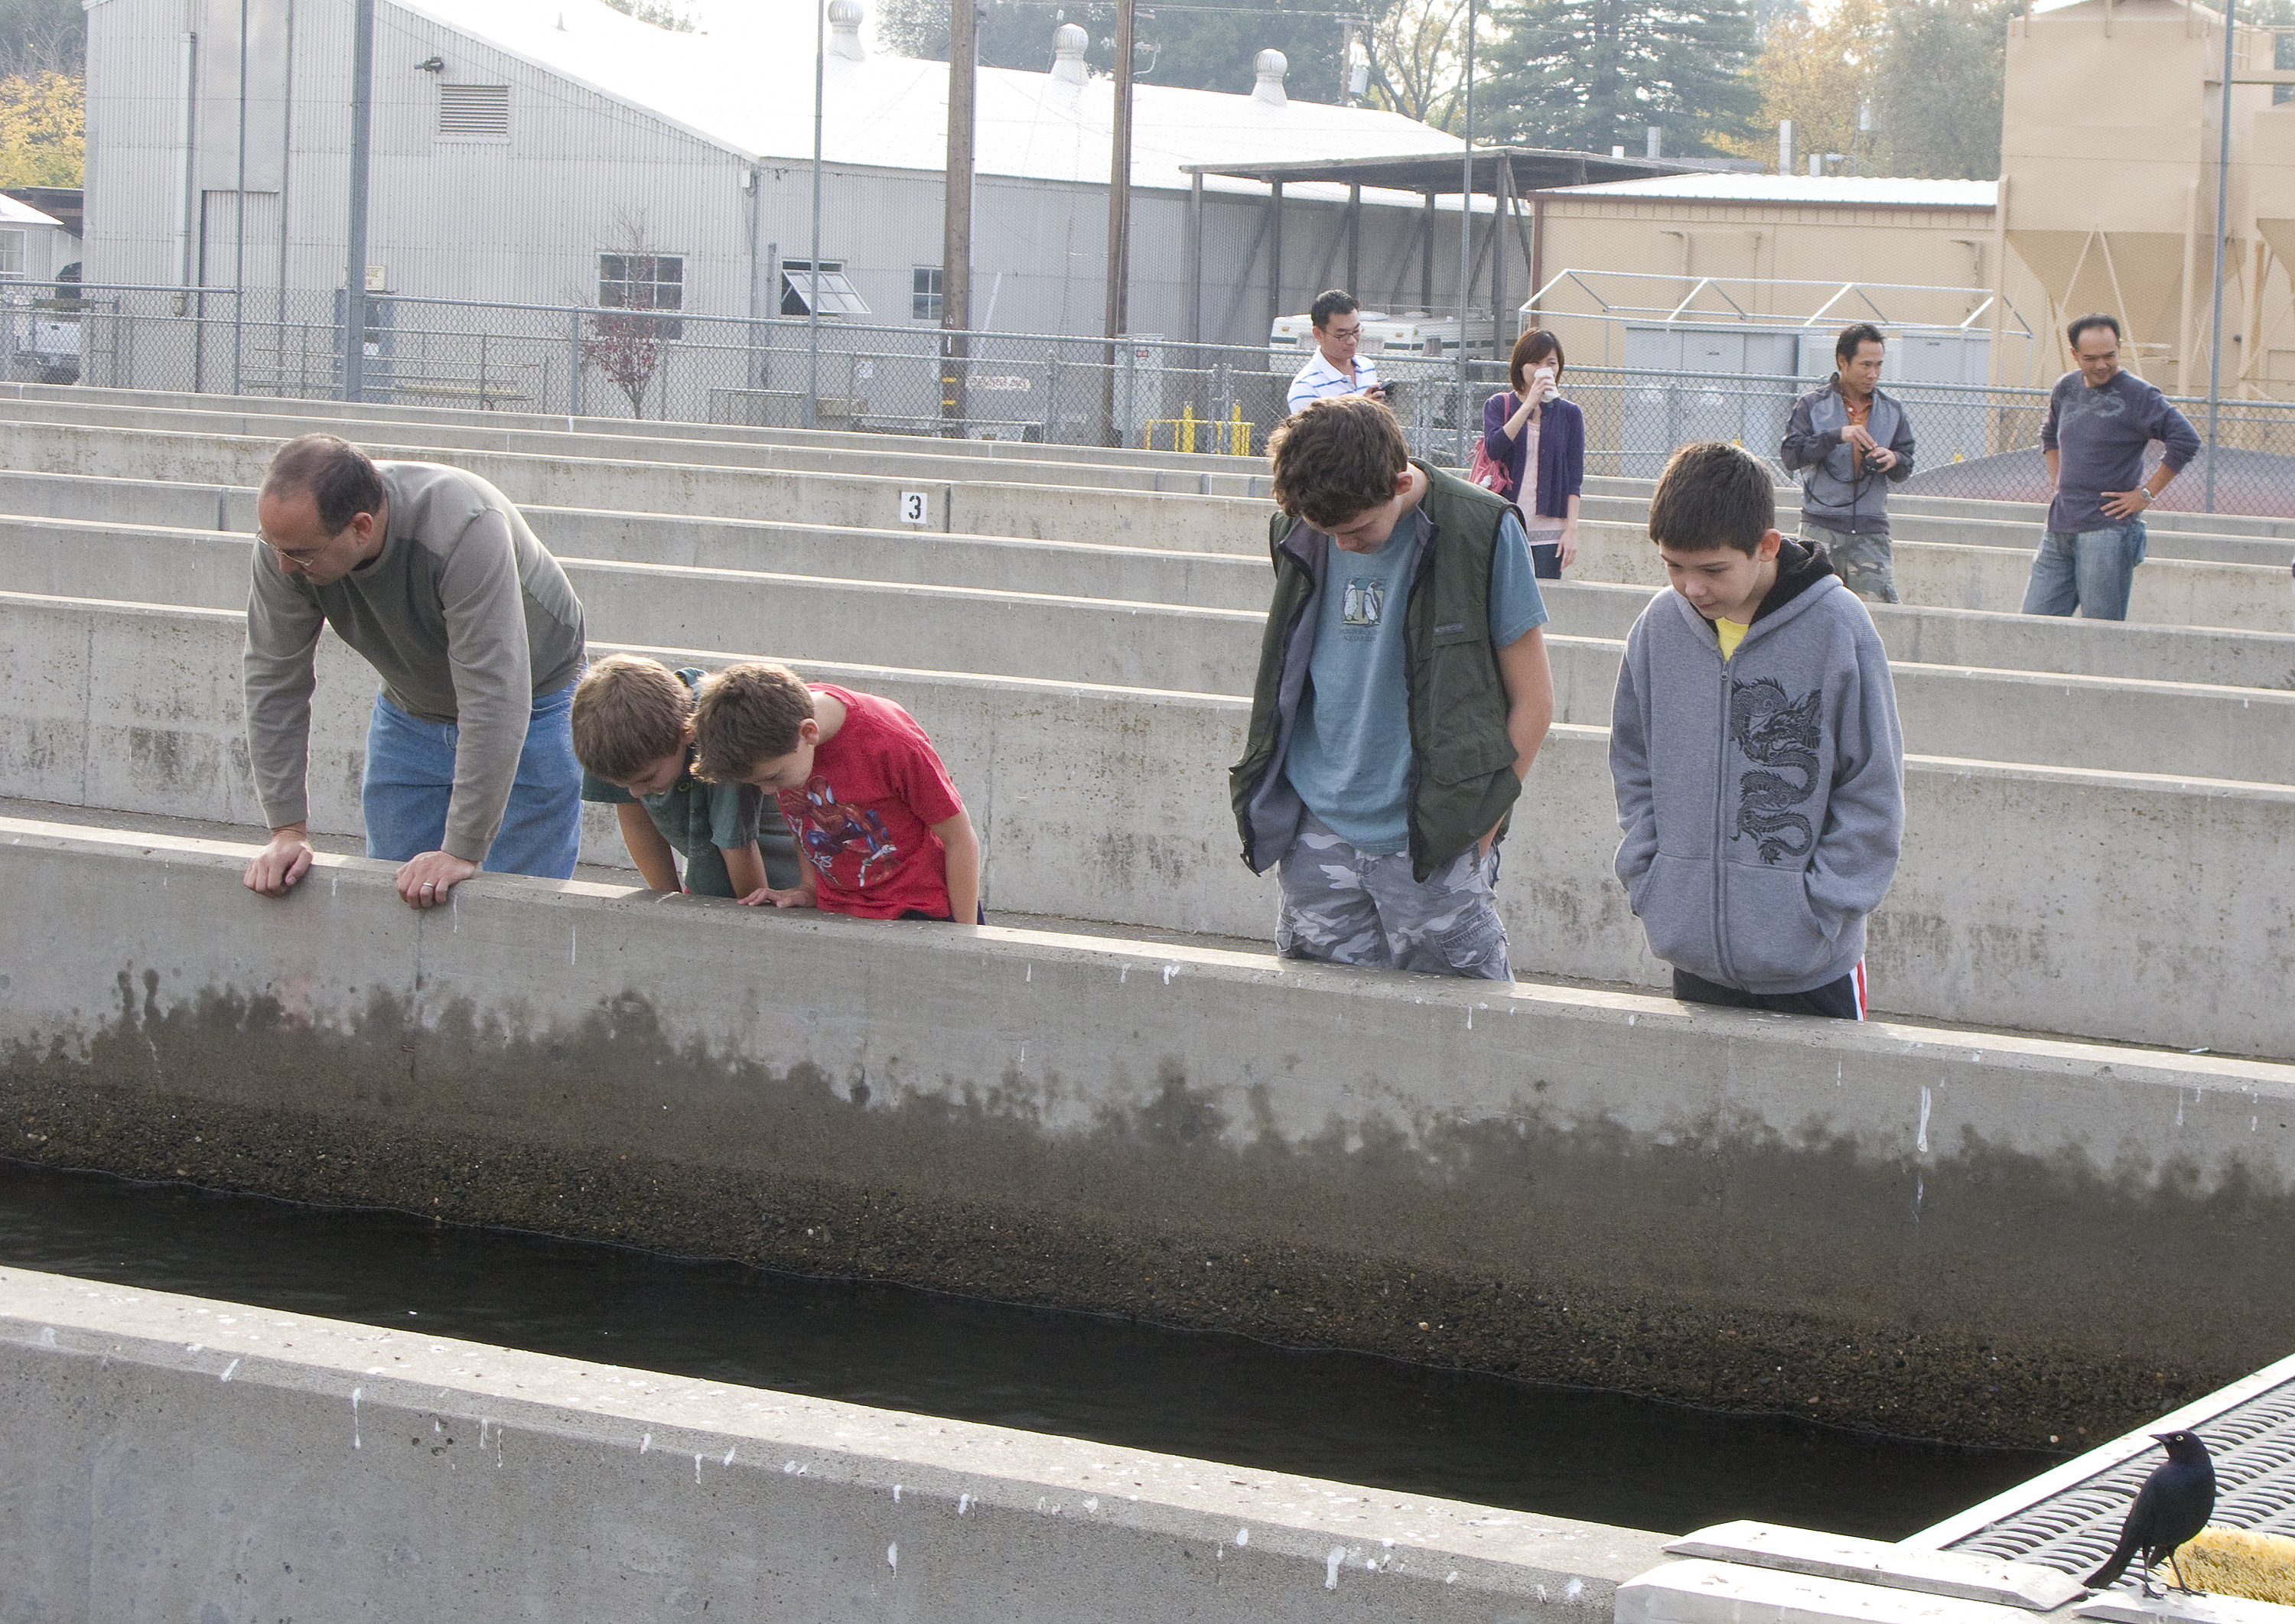
asphalt, sacramento, americanriverparkway